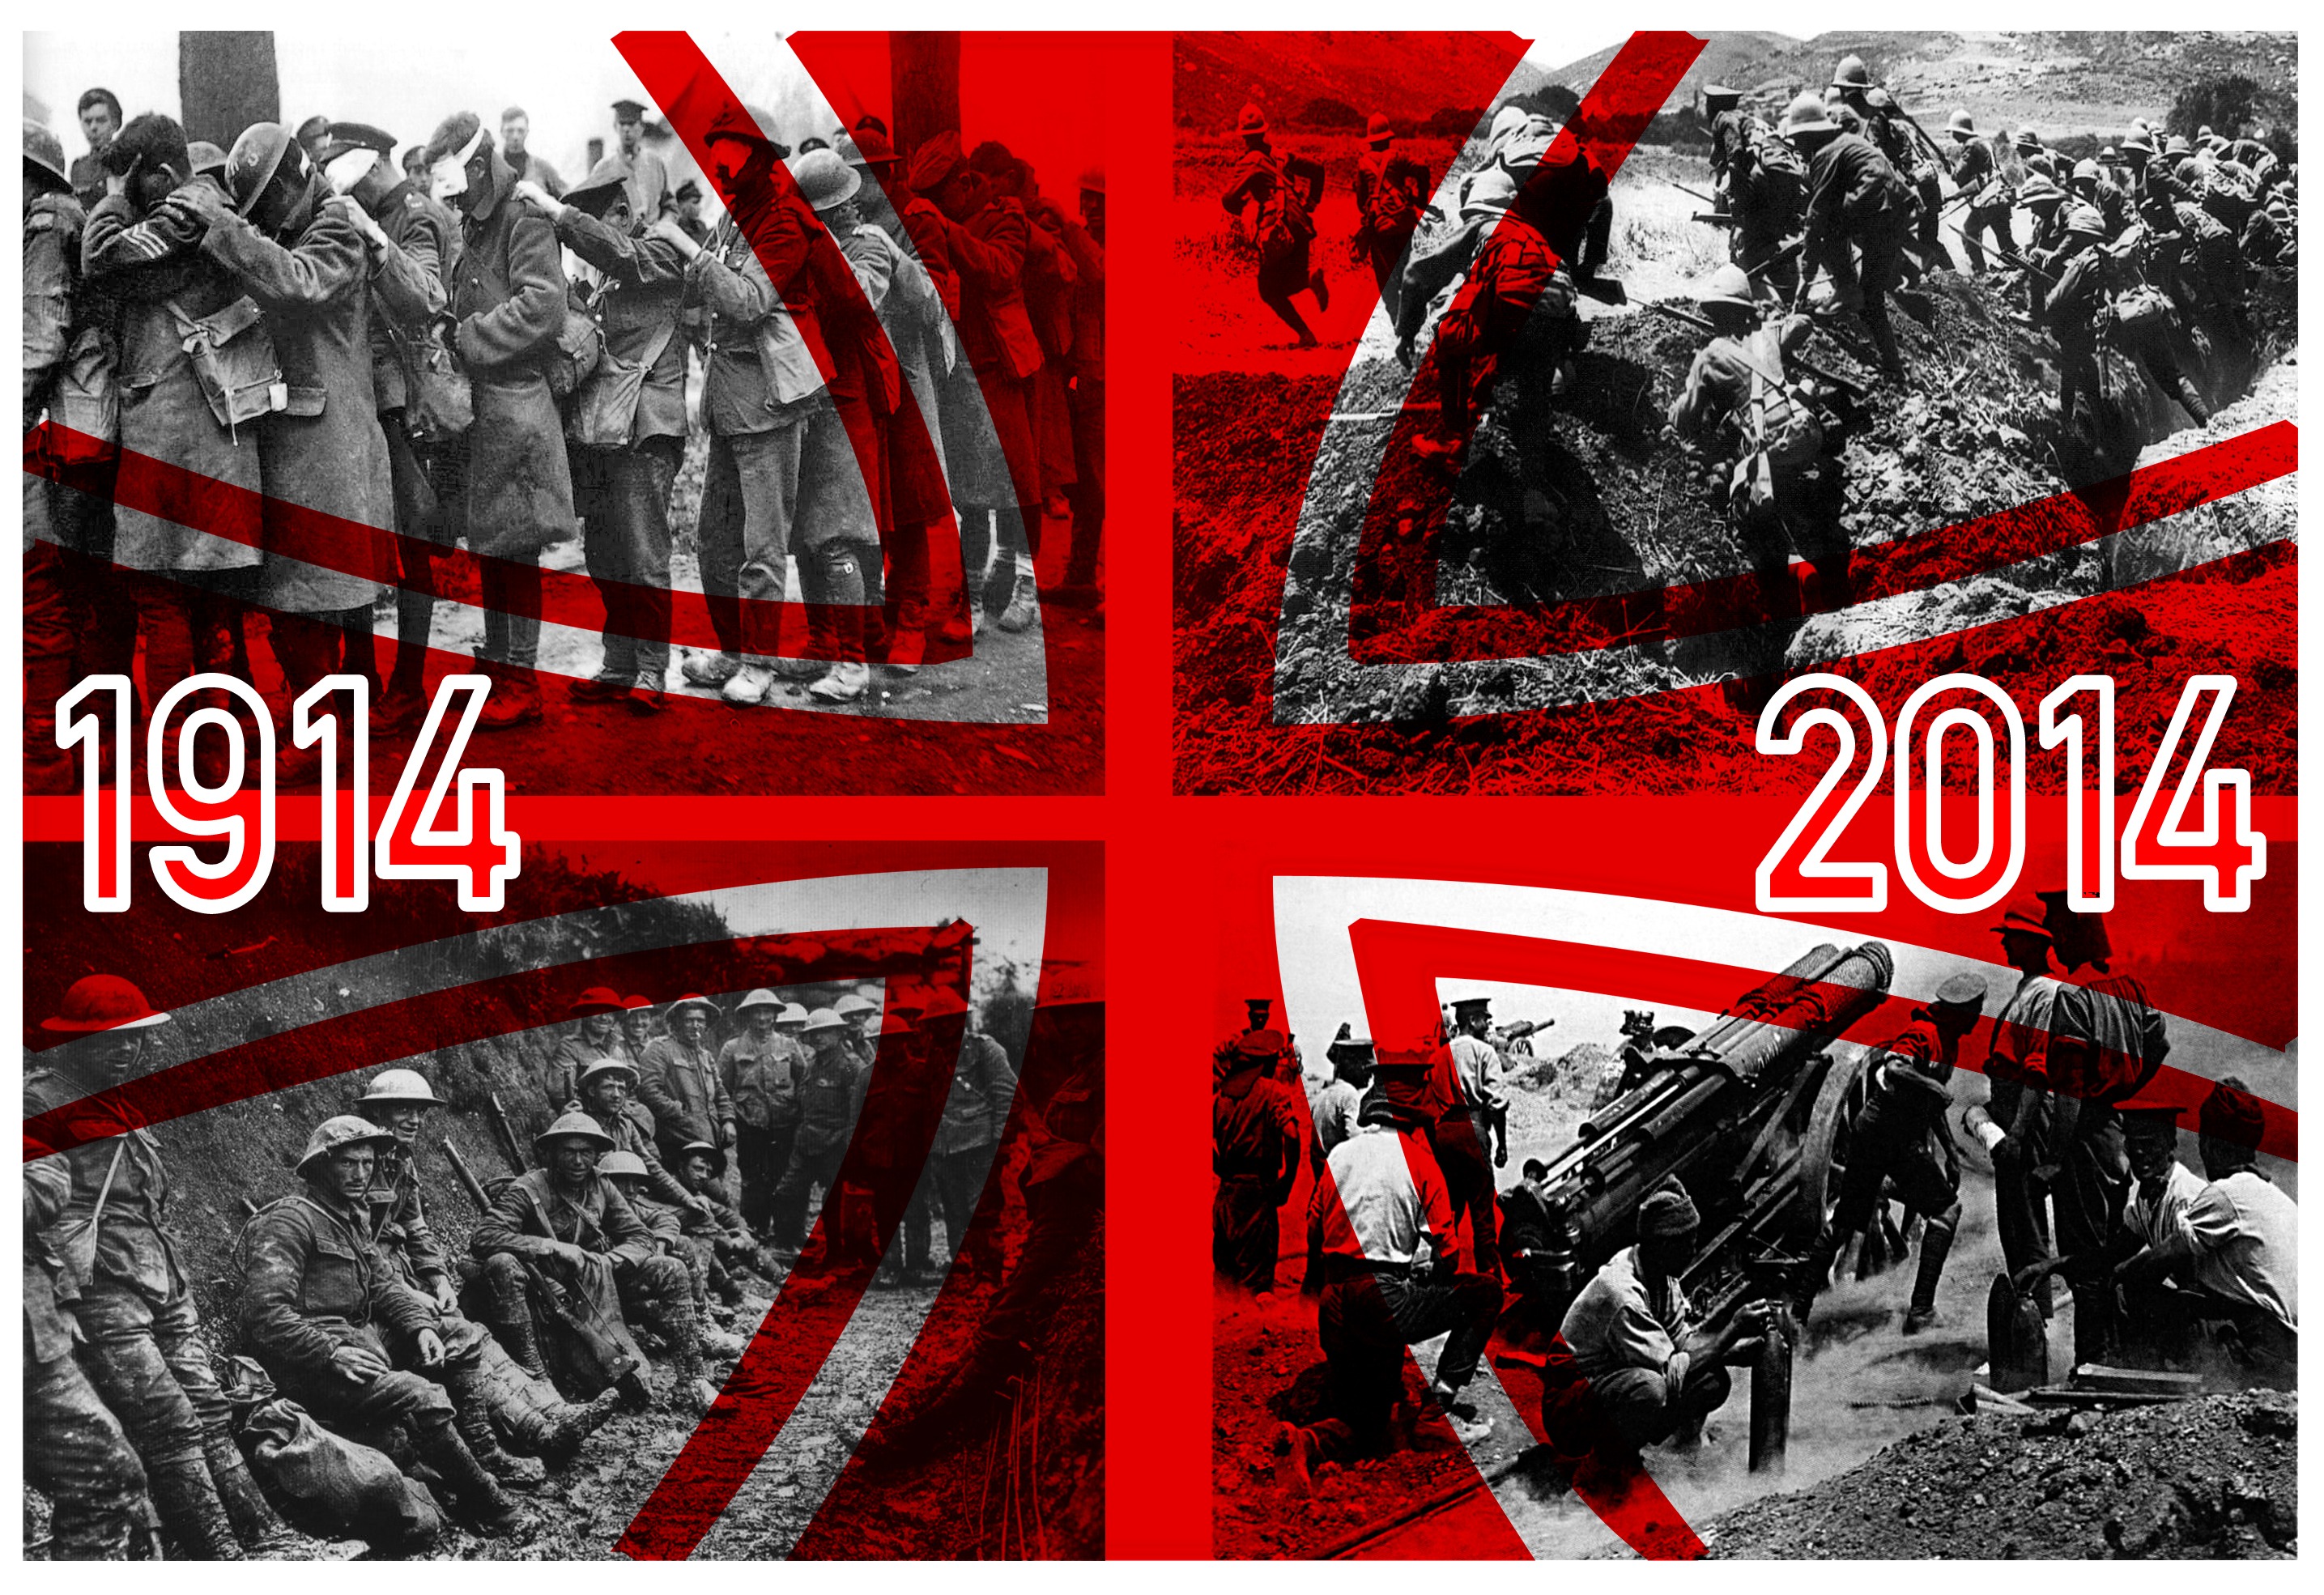
advertising, brand, font, war, poster, soldiers, anniversary, world war, crosses, world war i, album cover, 1914